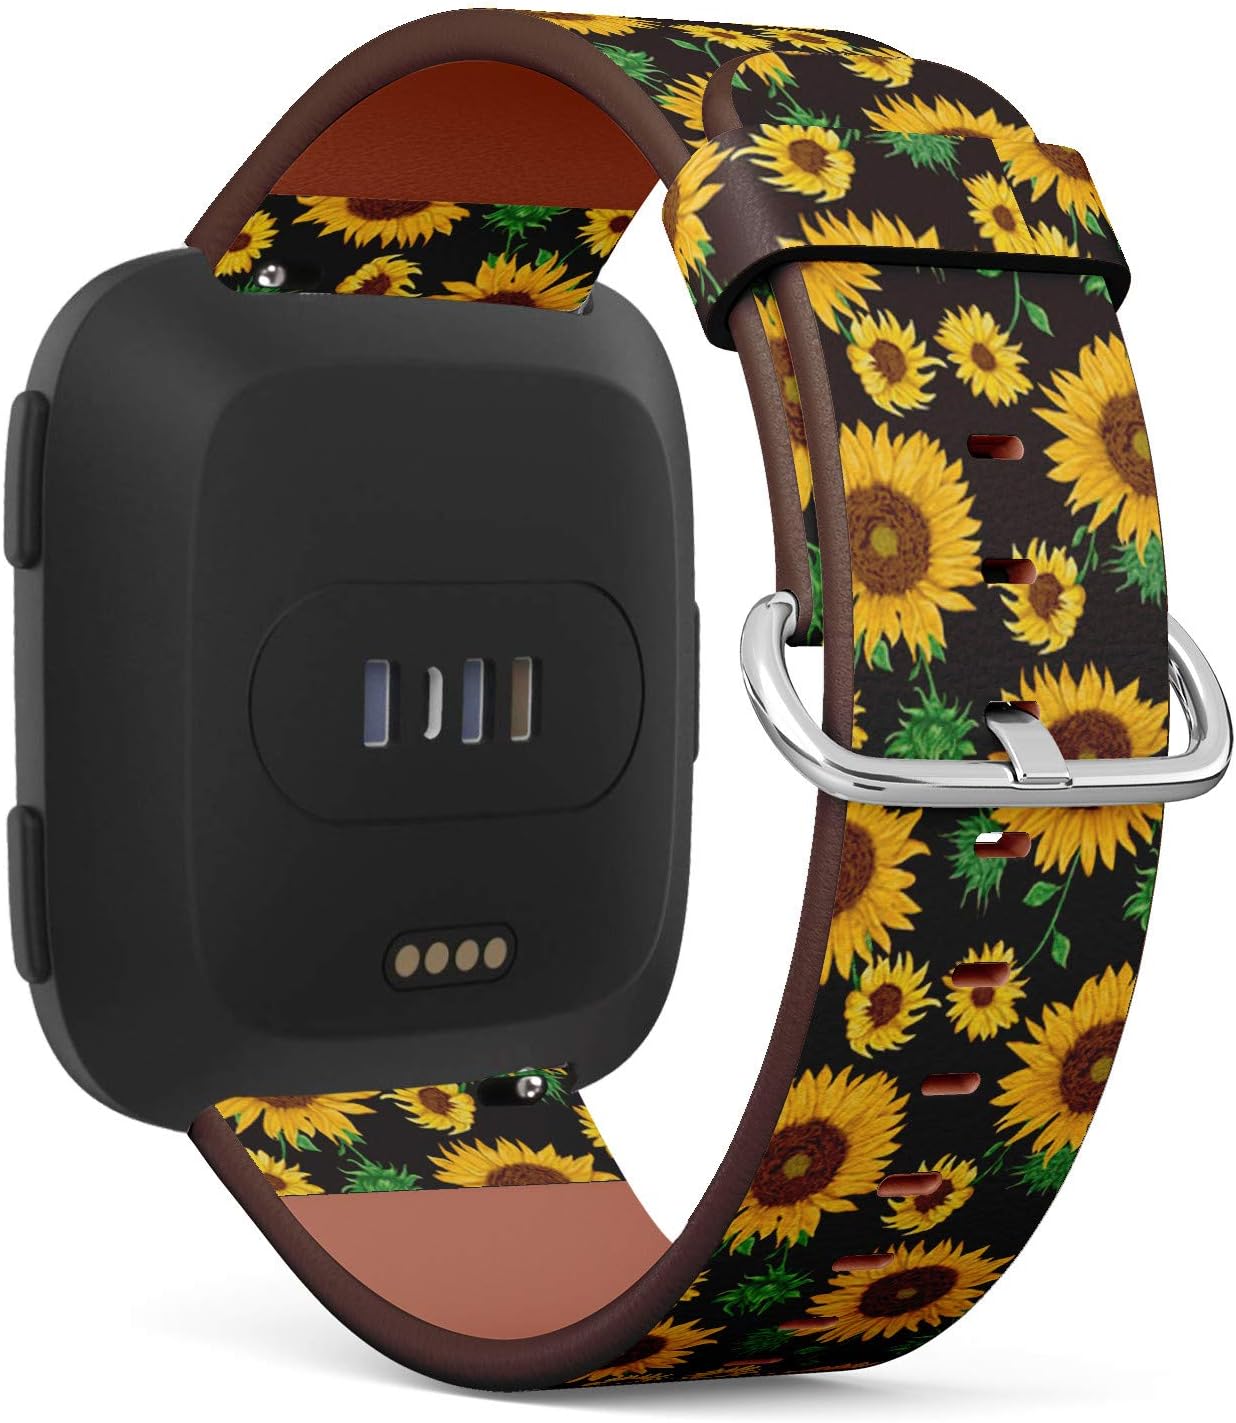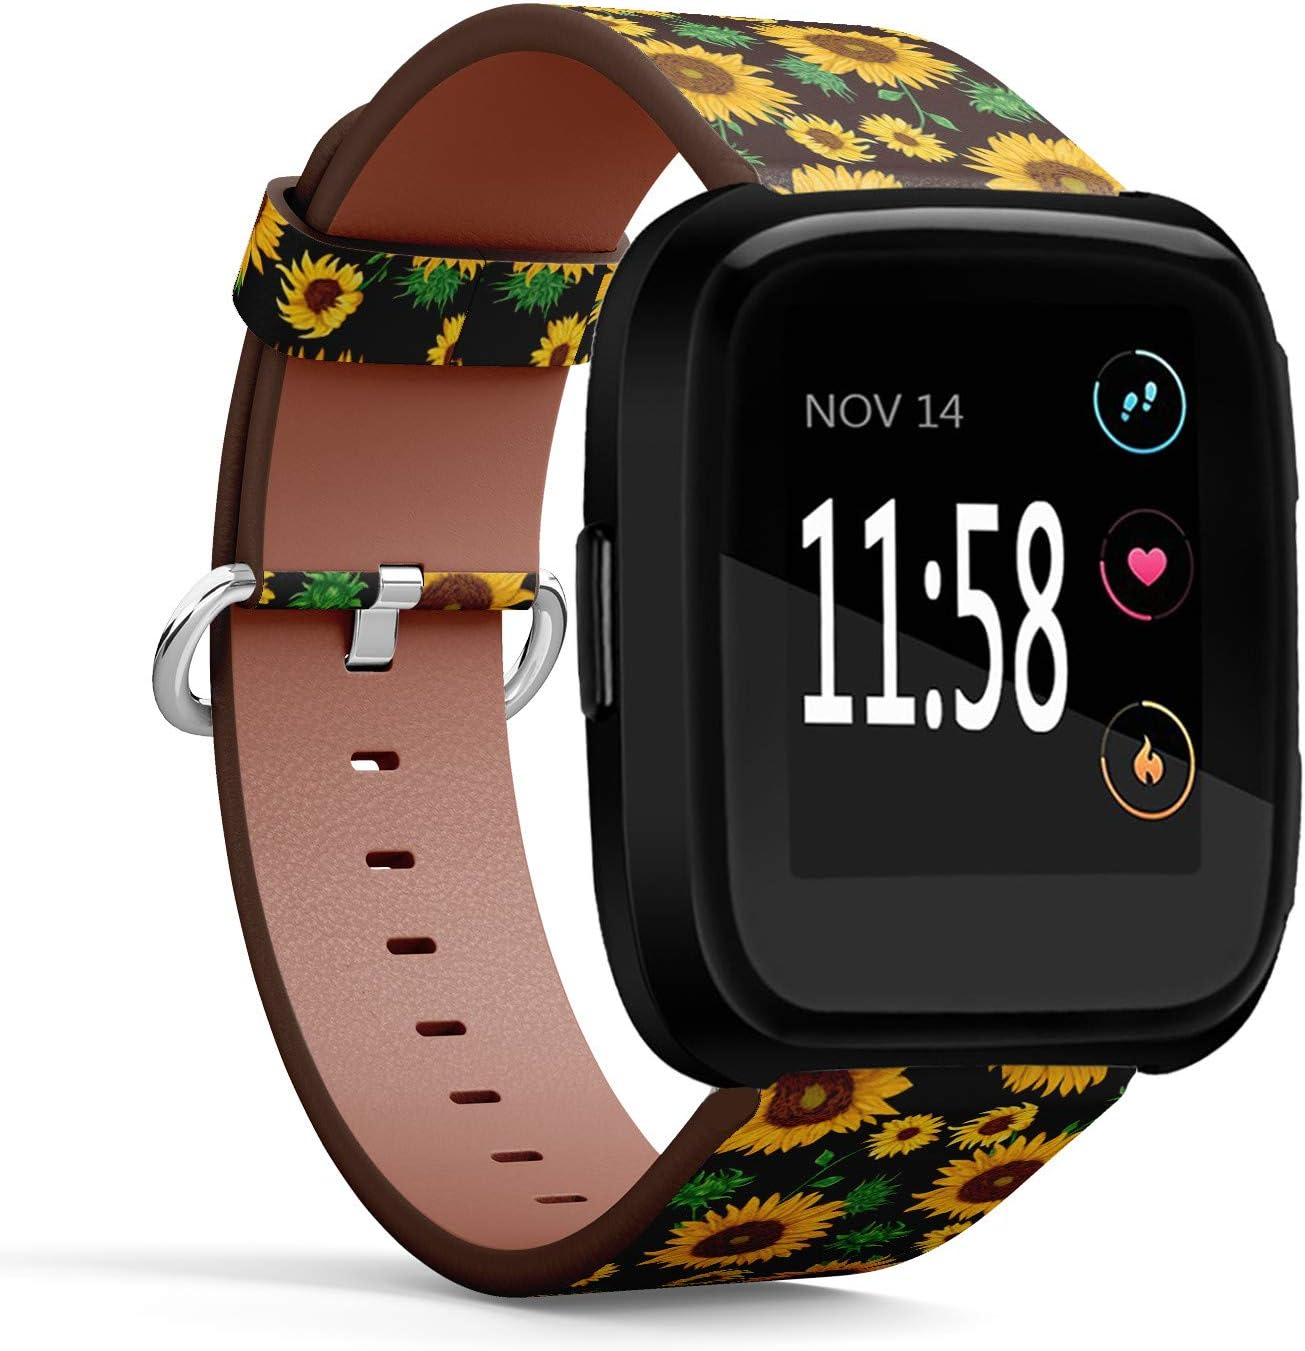
Q-Beans Watchband, Compatible with Fitbit Versa, Versa 2, Versa Lite - Replacement Leather Band Bracelet Strap Wristband Accessory // Sunflowers On Black Pattern
Category: Cell Phones & Accessories
Q-Beans Watchband, Compatible with Fitbit Versa , Versa 2, Versa Lite - Replacement Leather Band Bracelet Strap Wristband Accessory // Sunflowers On Black Pattern
Features: Replacement watch band compatible with Fitbit Versa, Versa 2, Versa Lite. | Sizing: For Wrist Size 5.3''-7.6''. | Material: Premium PU leather. | Installation: Comes with 2 Quick-Release Pins for easy installation. | Thousands of Designs available, please visit the Q-BEANS store.